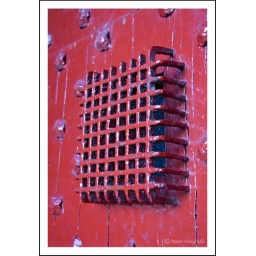
in de poort van het kasteel/ little looking-through in the gate of the castle